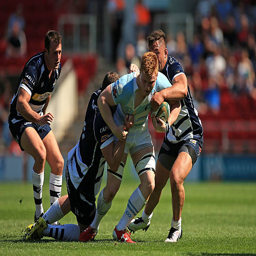
person is tackled by athlete during the match .